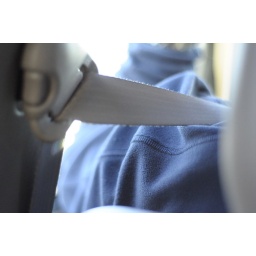
I can feel 'em flying Like a hand out the window in the wind (32/365)